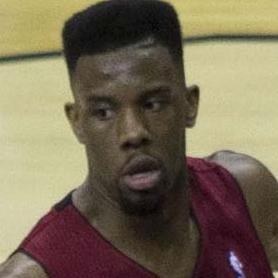
Age: 25